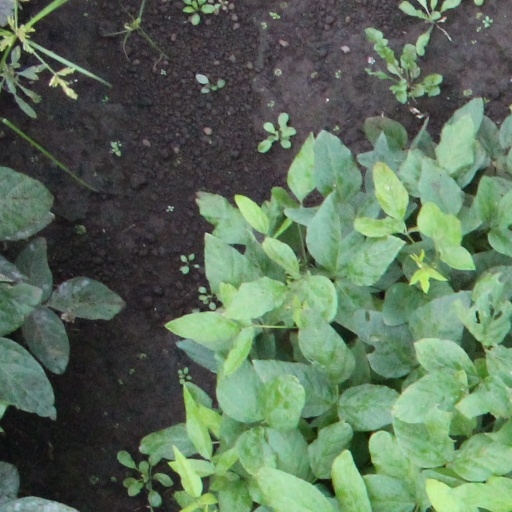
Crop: soybean